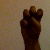
The image shows a hand gesture representing the letter 'E' in Indian Sign Language.